Julie Haydon

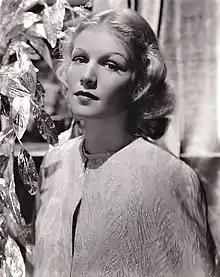
Haydon in 1936

Julie Haydon (born Donella Donaldson, June 10, 1910 – December 24, 1994) was an American Broadway, film, and television actress who received second billing as the female lead in the Ben Hecht–Charles MacArthur 1935 film vehicle for Noël Coward, "The Scoundrel". After her Hollywood career ended in 1937, she turned to the theatre, originating the roles of Kitty Duval in "The Time of Your Life" (1939) and Laura Wingfield in "The Glass Menagerie" (1945). Later she became an editor of works by her husband and a lecturer on his works and about many celebrities with whom she worked.